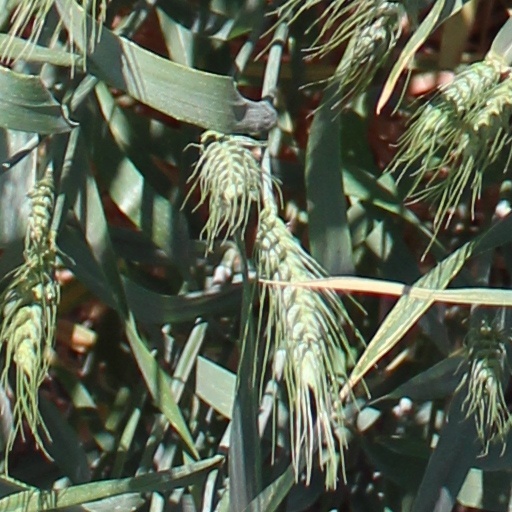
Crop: wheat